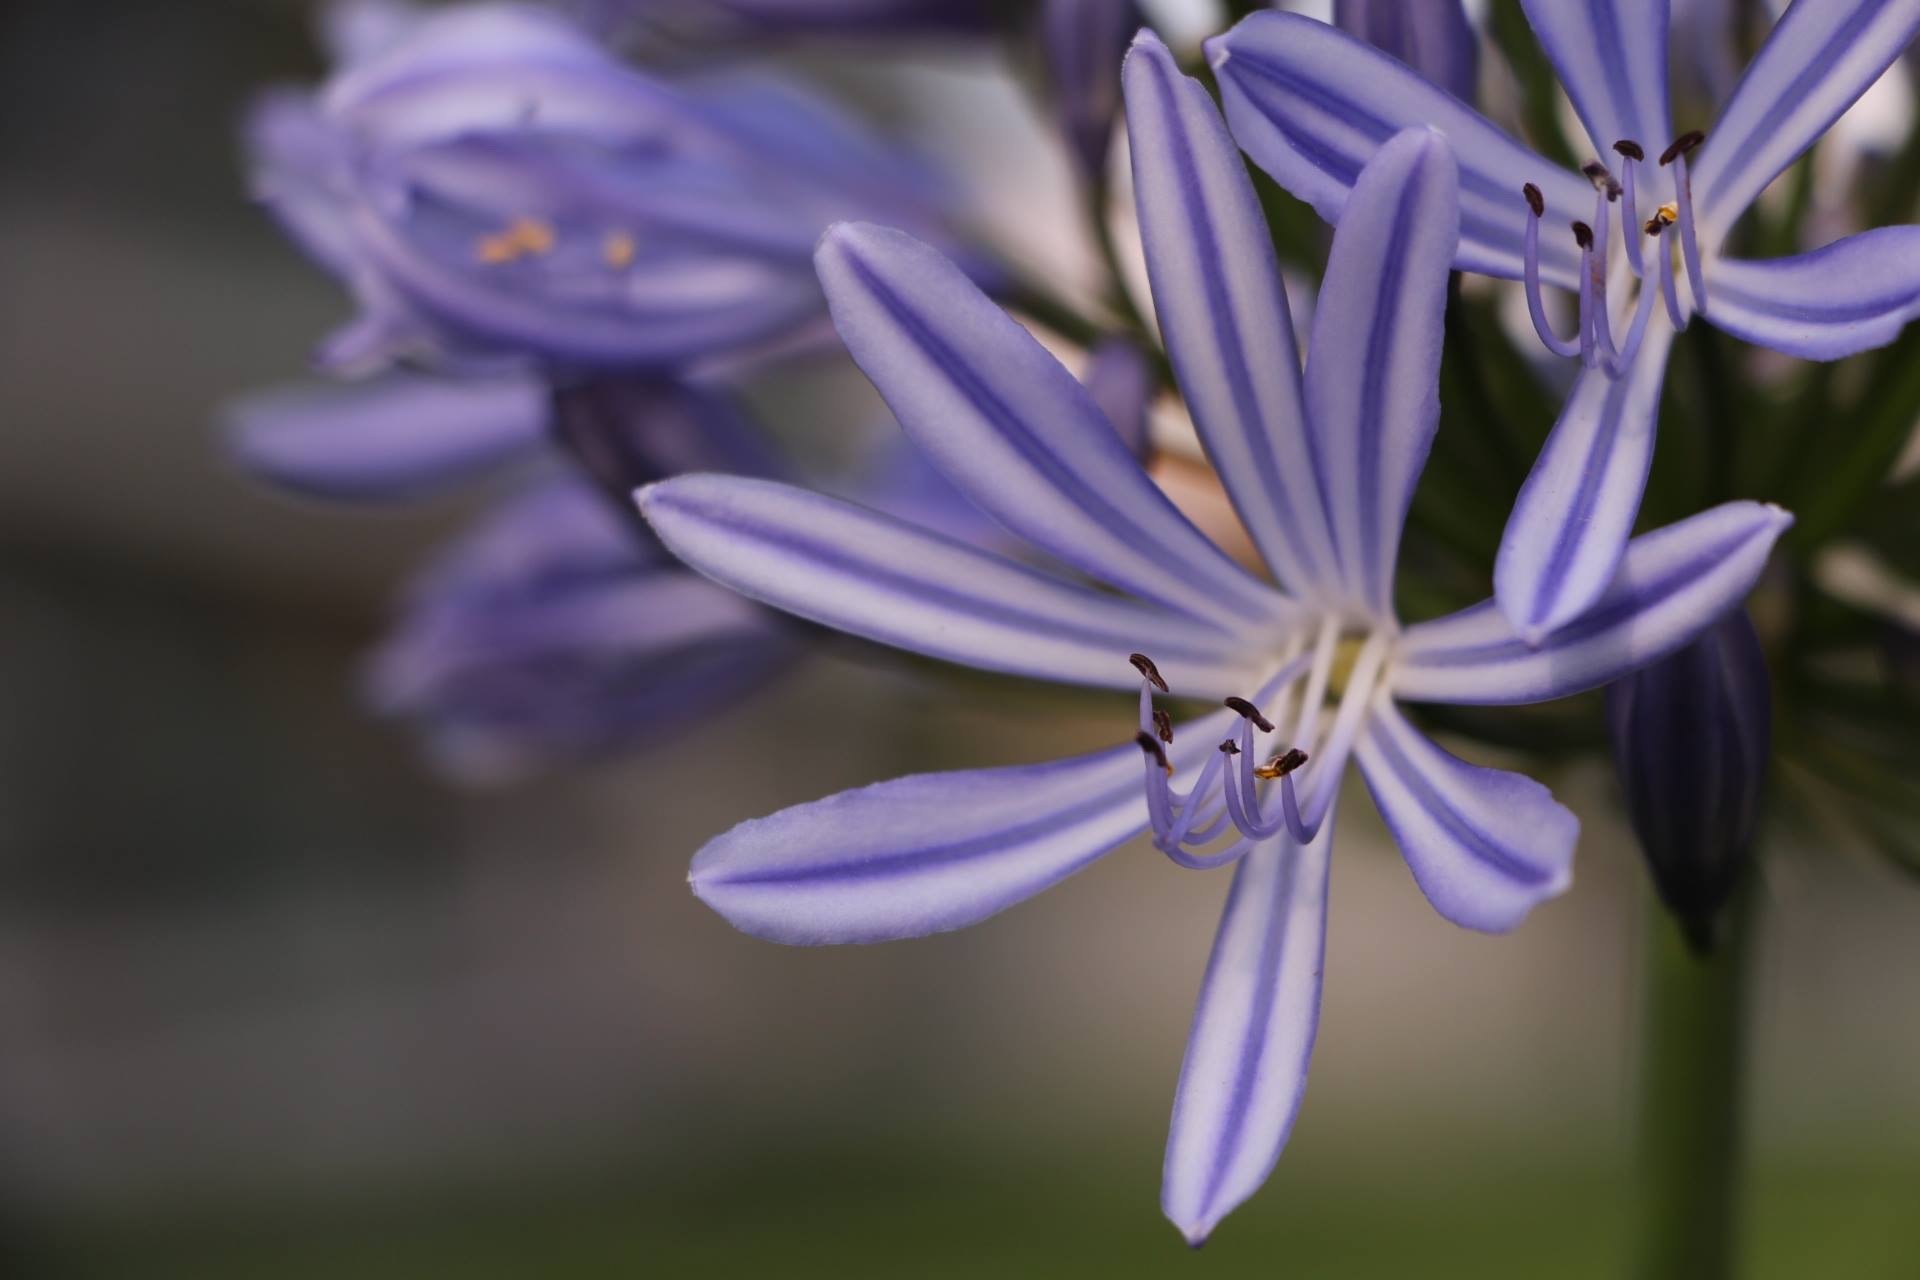
nature, blossom, plant, flower, petal, spring, herb, produce, vegetable, botany, flora, striped, wildflower, flowers, close up, violet, agapanthus, scilla, macro photography, flowering plant, agapanthus africanus, plant stem, land plant